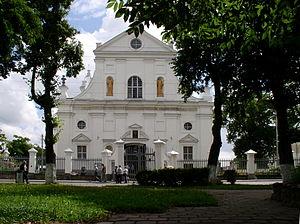
L'église du Corpus Christi est une église catholique baroque située à Niasvij, aujourd'hui en Biélorussie. C'est une des premières églises baroques construites en Europe de l'Est. C'est la nécropole de la famille princière Radziwiłł et peut-être le seul exemple d'une nécropole familiale de ce rang en Europe de l'Est. Elle est inscrite au patrimoine architectural de la Biélorussie. Elle se situe à cinq cents mètres du corpus du château de Niasvij en face des grilles d'entrée du parc.